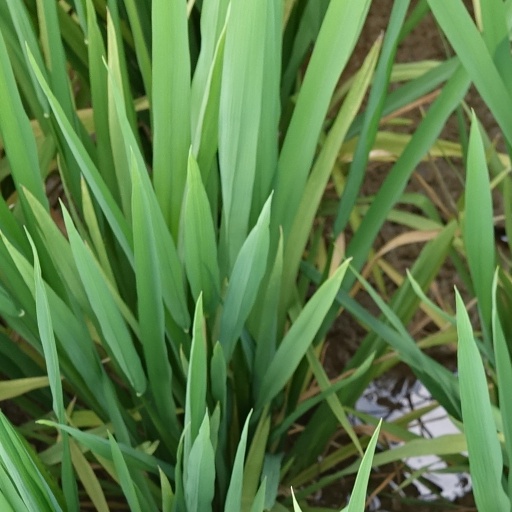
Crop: rice